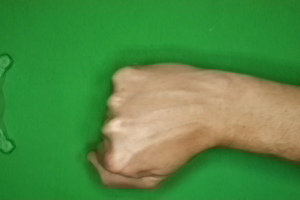
Label: rock